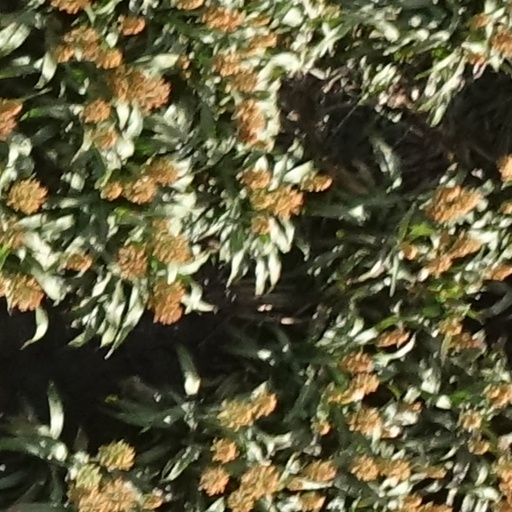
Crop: sorghum